M.I.A. (rapper)

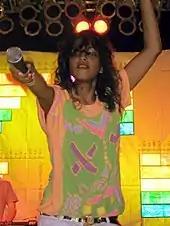
M.I.A. performing on the People vs. Money Tour

On 31 January 2020, M.I.A launched a Patreon page to fund new music, saying that her new album is "nearly finished".